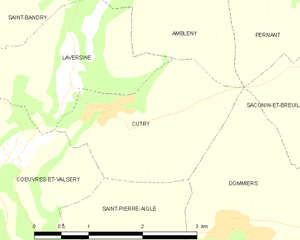
Carte des communes françaises: Cutry